Flying K Sky Raider

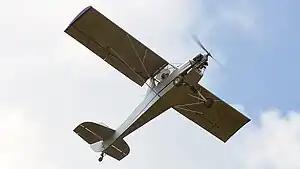

The Flying K Sky Raider is a family of American, high wing, strut-braced, single engine, conventional landing gear ultralight aircraft that was designed by Ken Schrader and produced by Flying K Enterprises and later Sky Raider LLC of Caldwell, Idaho for amateur construction.